Royal Australian Naval Volunteer Reserve

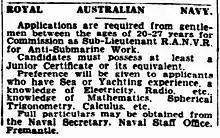
Recruiting advertisement of the Royal Australian Naval Volunteer Reserve (RANVR) 1941

In late 1920, the Navy Board proposed the creation of an Royal Australian Naval Volunteer Reserve scheme, with approaches made to yachting and rowing clubs, starting in New South Wales, South Australia, Victoria, and Tasmania. Men who were undergoing or liable to compulsory training under the "Defence Act" (Cwlth) were ineligible for enrolment. For the volunteers, a period of five years of service was proposed with parading twice a month, training occur outside of business hours, entry as an able seaman rating, and officer appointments not based on social or other positions. Requirements later included fourteen days training every alternate year, and 'seven days out of this period should be spent afloat'.